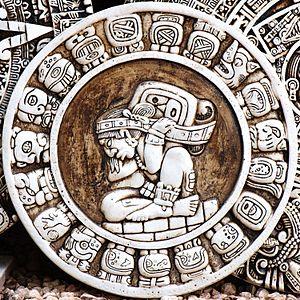
L’Histoire générale de l'Amérique latine fait partie de la collection des Histoires générales et régionales de l'UNESCO. Cette publication a pour but de contribuer à la compréhension mutuelle et au dialogue entre les cultures et les civilisations, tout comme l’ensemble de la collection qui cherche à illustrer les rencontres entre les cultures au fil de l’histoire et de leurs contributions respectives au progrès général de l’humanité. Cela a été possible grâce à la promotion d’une vision pluraliste de l’histoire.
Au sein du complexe calendrier maya, le calendrier haab est la version maya du calendrier solaire de 365 jours, commun aux civilisations de la Mésoamérique. Sa version finale date vraisemblablement du Iᵉʳ siècle av. J.-C. et il aurait été conçu par la civilisation Olmèque.